German militarism

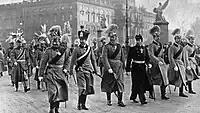
Wilhelm II with his sons in 1913

The brother of the Prussian king, Prince Wilhelm, was nicknamed the "grapeshot prince" after the events of 1848 and became seen as the personification of German militarism and reaction. The economically dominant class of Grand Burghers began to compromise with the old establishment and dashed hopes of 1848, increasingly focussing on the economic field, while governance was still mostly restricted to the old elites east of the Elbe. Through the informal pact between the "Junker" and the (Rhenish) bourgeoisie, Prussian militarism came to be an integral part of the state. A martial spirit and the logics thereof started to expand far into the civilian sections of society. As a political force, the "Bildungsbürgertum" became impotent, despite having driven the 1848 revolutions. While they retained their views and principles regarding humanism and the Enlightenment, the opposition by an increasingly right-leaning conservative and militaristic population made the implementation of these views difficult. As opposed to other Western democracies, the bourgeoisie was not able to form class consciousness. New bourgeois elites in the economic sector began to imitate the customs and habits of the elite, instead of forming their own. Up until 1918, no new larger effort for democratisation akin to 1848 was attempted. From 1850 to 1918, industrialisation and the social question regarding the new working class became a priority instead. For the army, that development implied that it no longer represented the people as a "People's Army", but rather the interests of self-appointed autocrat as a tool to retain order. Prussia and Germany did, akin to neighbouring Austria-Hungary and the Russian Empire, retain a structurally backward political constitution.